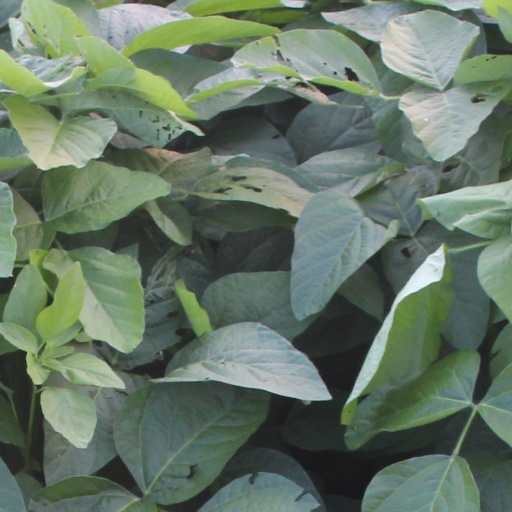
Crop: soybean